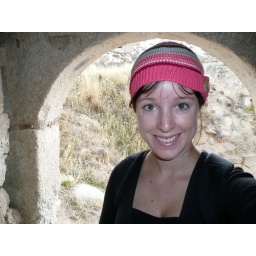
me in a ground mould house from 100ad